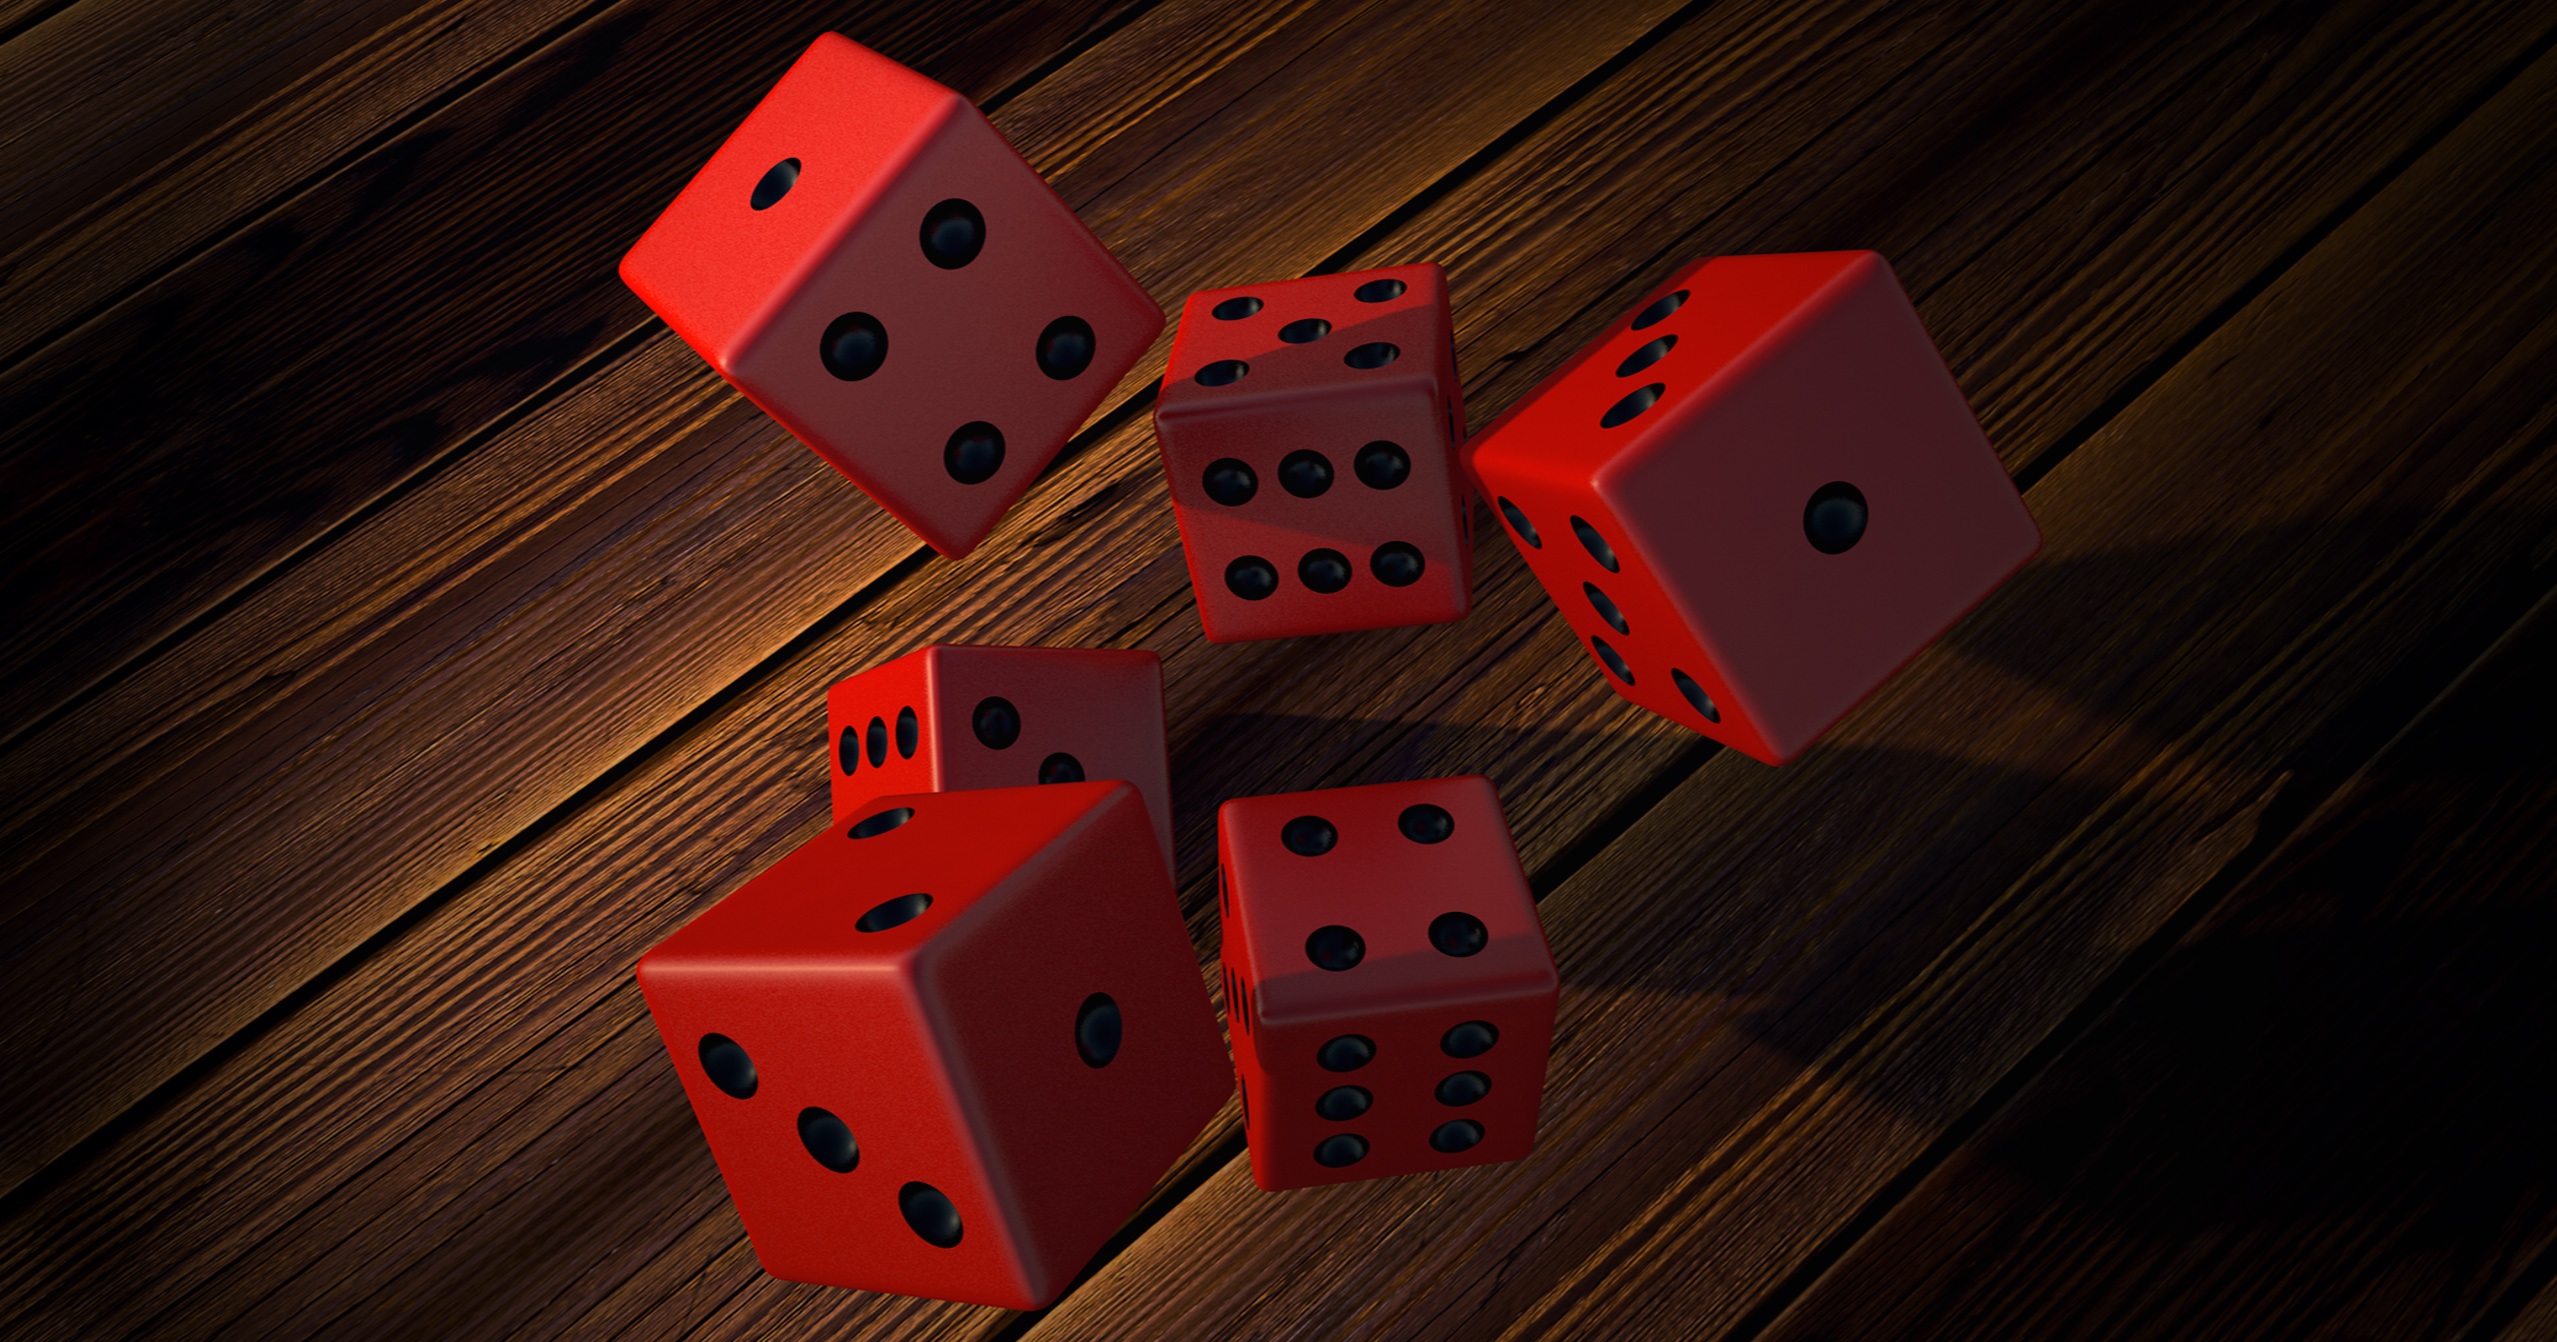
structure, wood, grain, play, number, recreation, pattern, model, red, board game, weathered, font, wooden structure, background, illustration, sports, 3d, random, cube, patience, textures, games, luck, points, dice, screenshot, 3d model, render, rendering, wood grain, wood structures, 3d visualization, pastime, craps, washed off, numbers eyes, magic cube, indoor games and sports, tabletop game